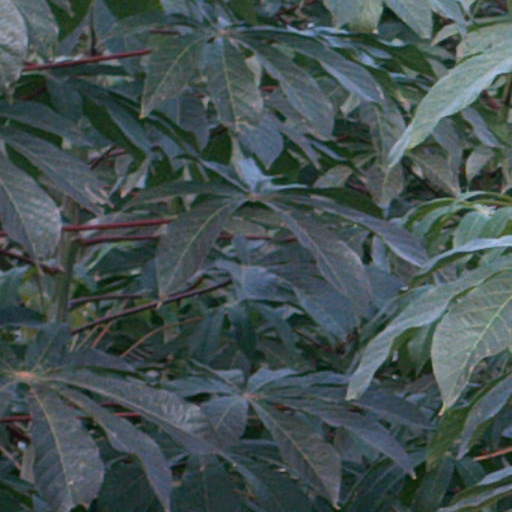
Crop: cassava